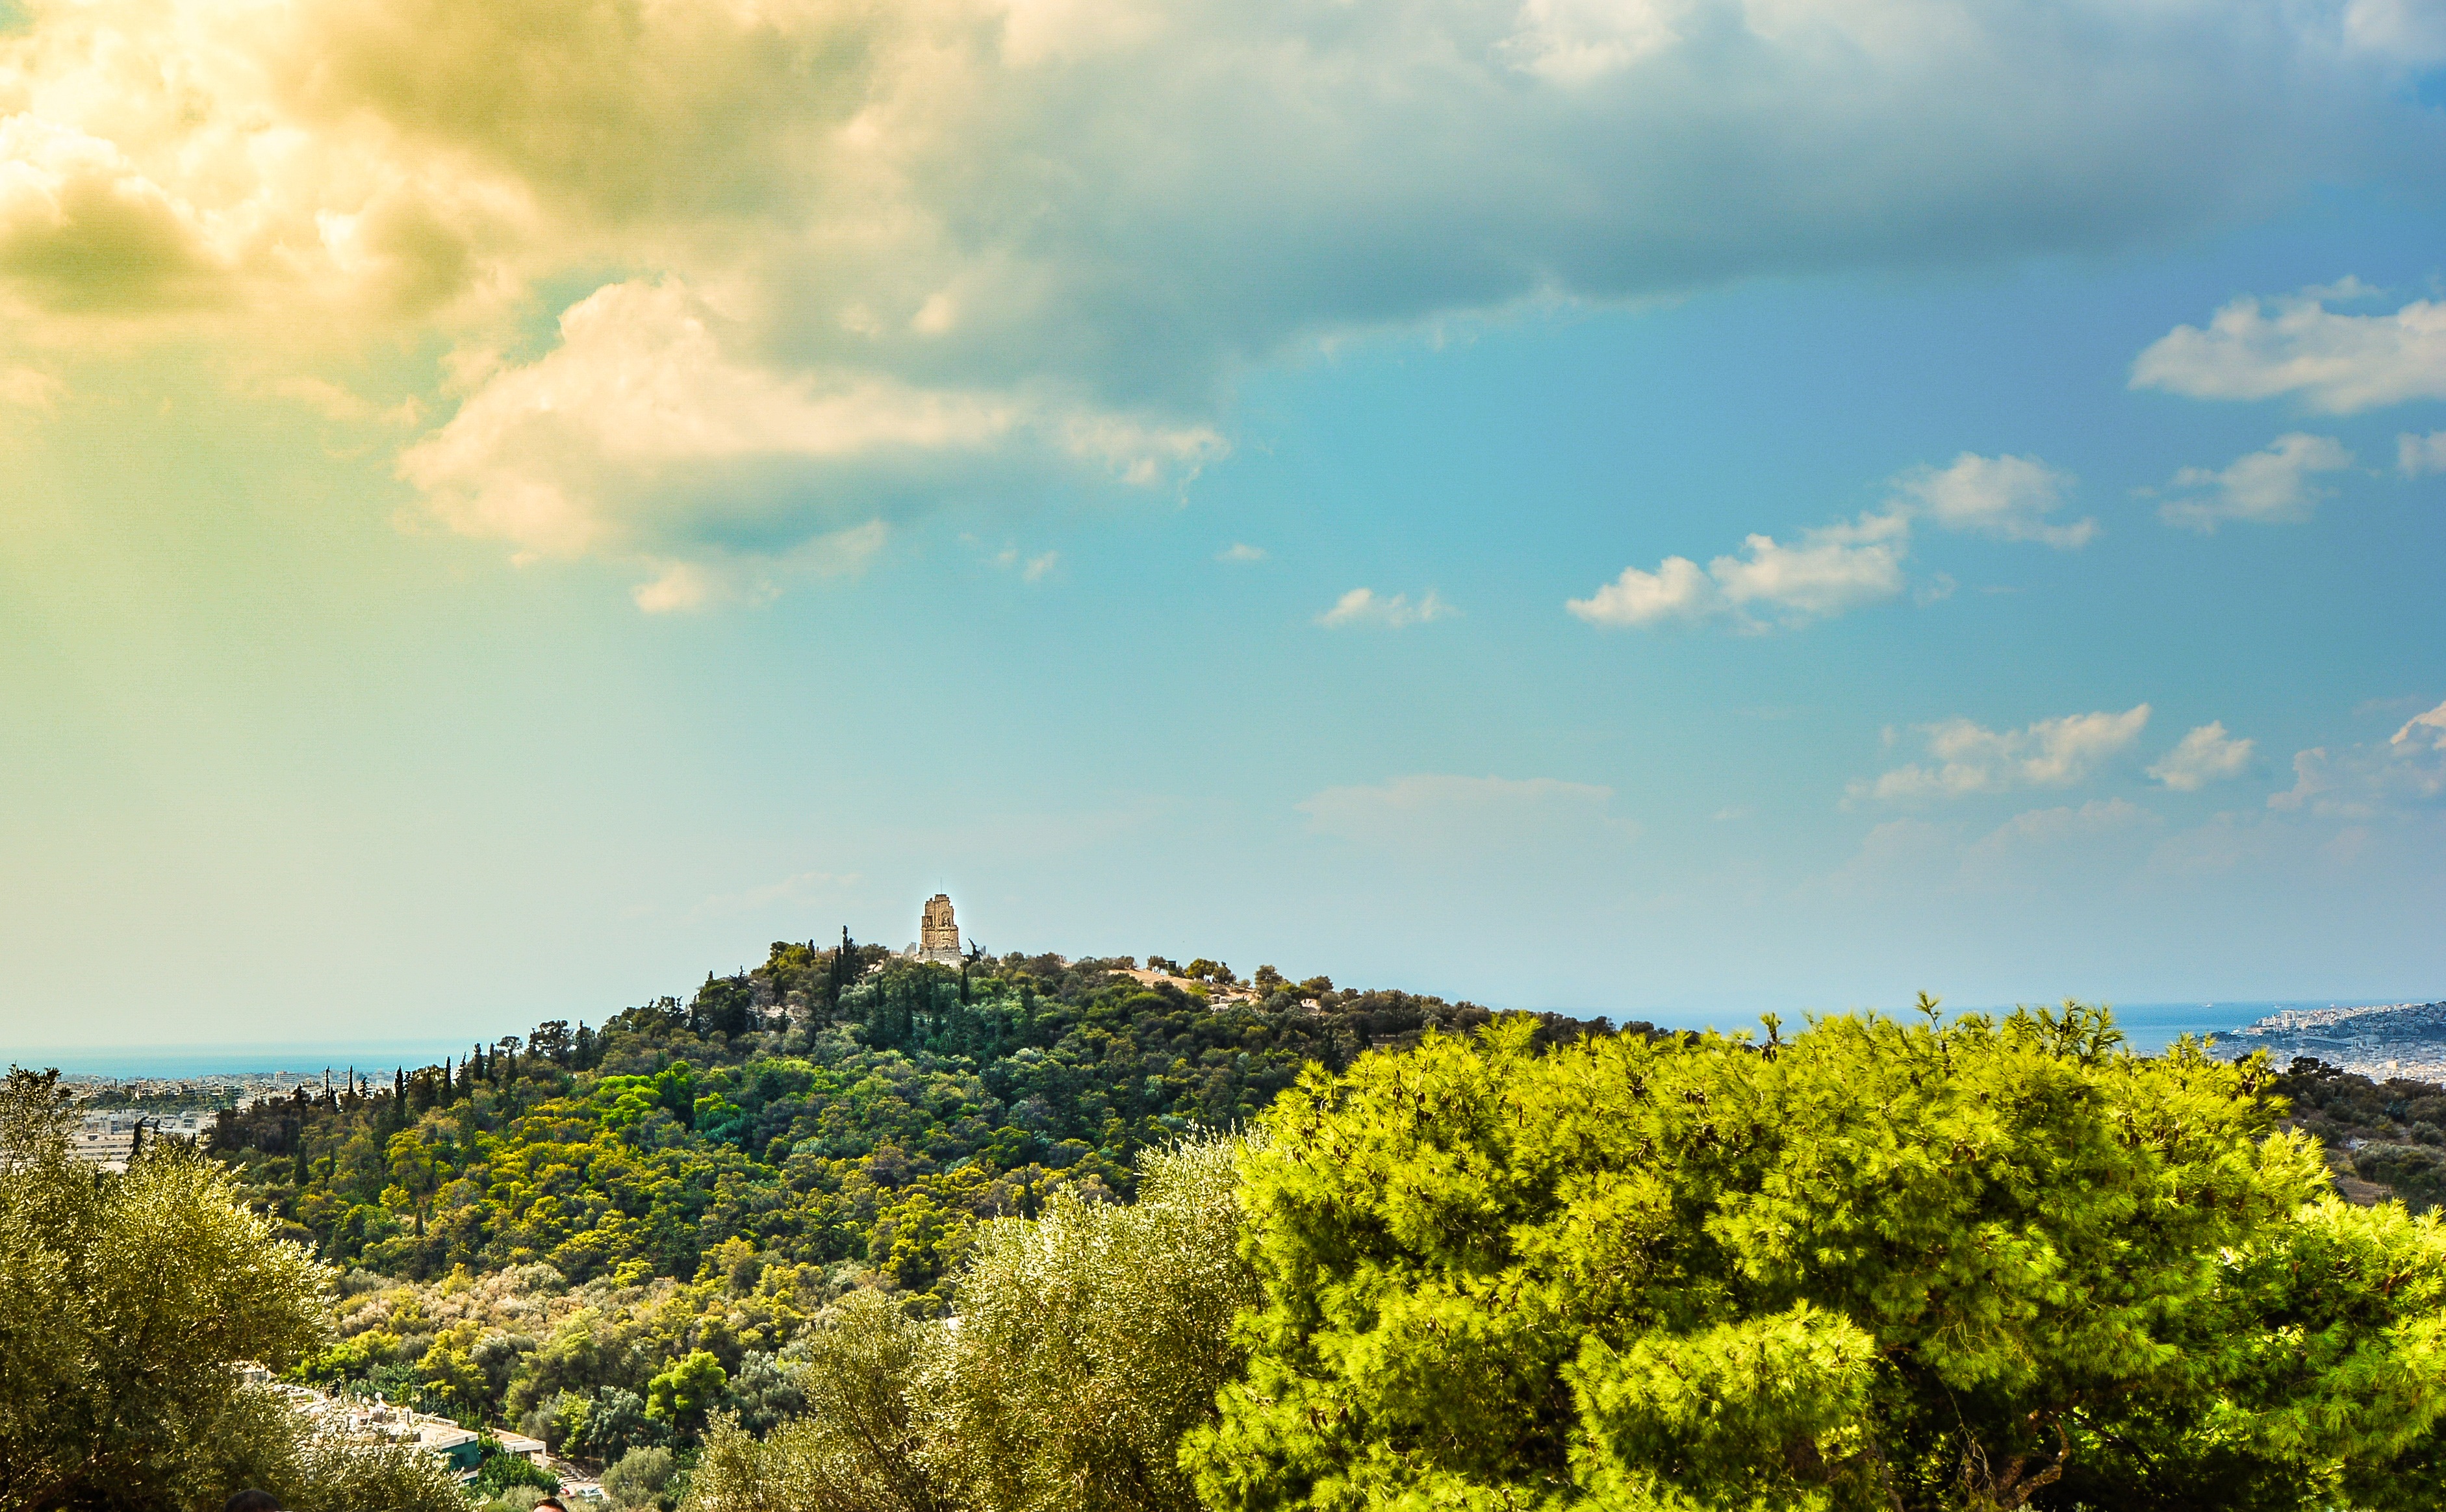
landscape, sea, tree, nature, grass, horizon, mountain, cloud, plant, sky, sunset, field, meadow, sunlight, morning, leaf, hill, flower, city, europe, greek, scenic, autumn, landmark, greece, habitat, athens, rural area, meteorological phenomenon, woody plant, mountainous landforms